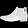
Label: Ankle boot